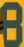
Number: 8